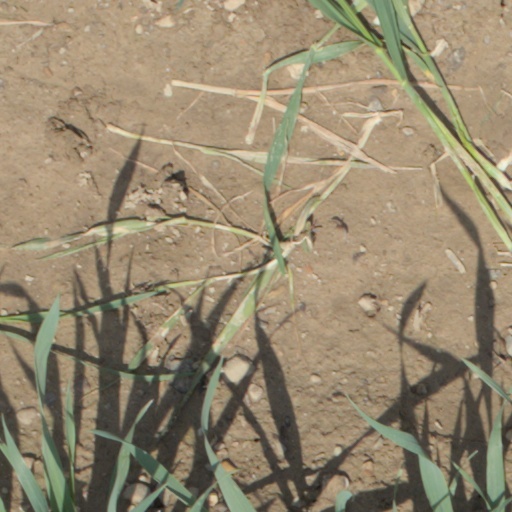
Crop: wheat